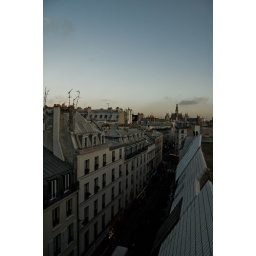
This was taken on the balcony of a building in the 10th.